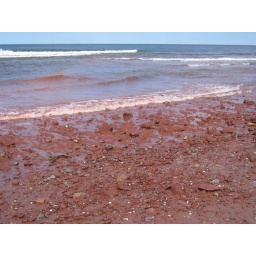
Yes the sand is red in PEI